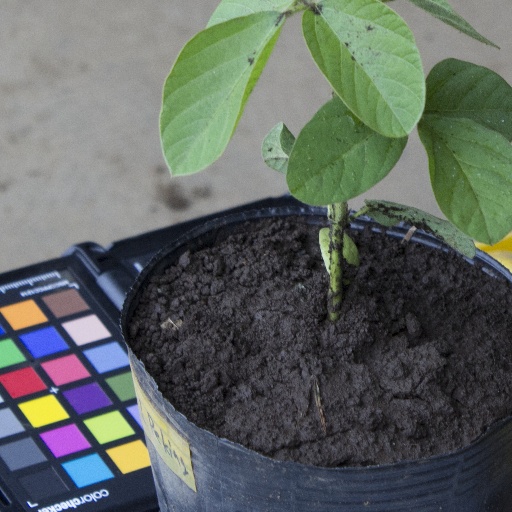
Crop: soybean